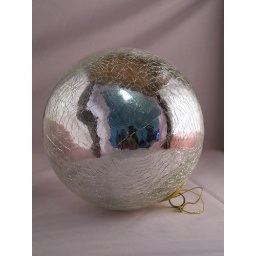
silver ball in a light box